Madalyn Godby

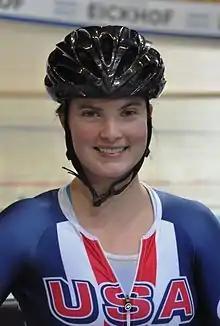
Madalyn Godby (2016)

Madalyn Godby (born September 5, 1992) is an American track cyclist, representing the United States at international competitions. Godby is the current U.S. women's national record holder in the flying 200m (10.555), standing 250m (19.398), and team sprint (33.353).